South Shore Line

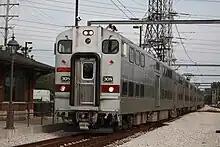
A bi-level unit in service in 2009.

The railroad began a 3-year project in 2009 to replace all catenary on its line between Michigan City and Gary, some of which was nearly 90 years old. The project cost $18 million and caused service disruptions on weekends while new wires were strung.